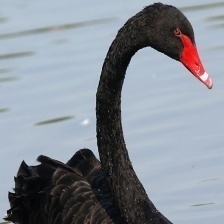
Species: BLACK SWAN
Scientific name: CYGNUS ATRATUS
ImageNet parent category: black_swan